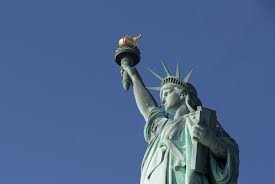
Landmark: Statue of Liberty